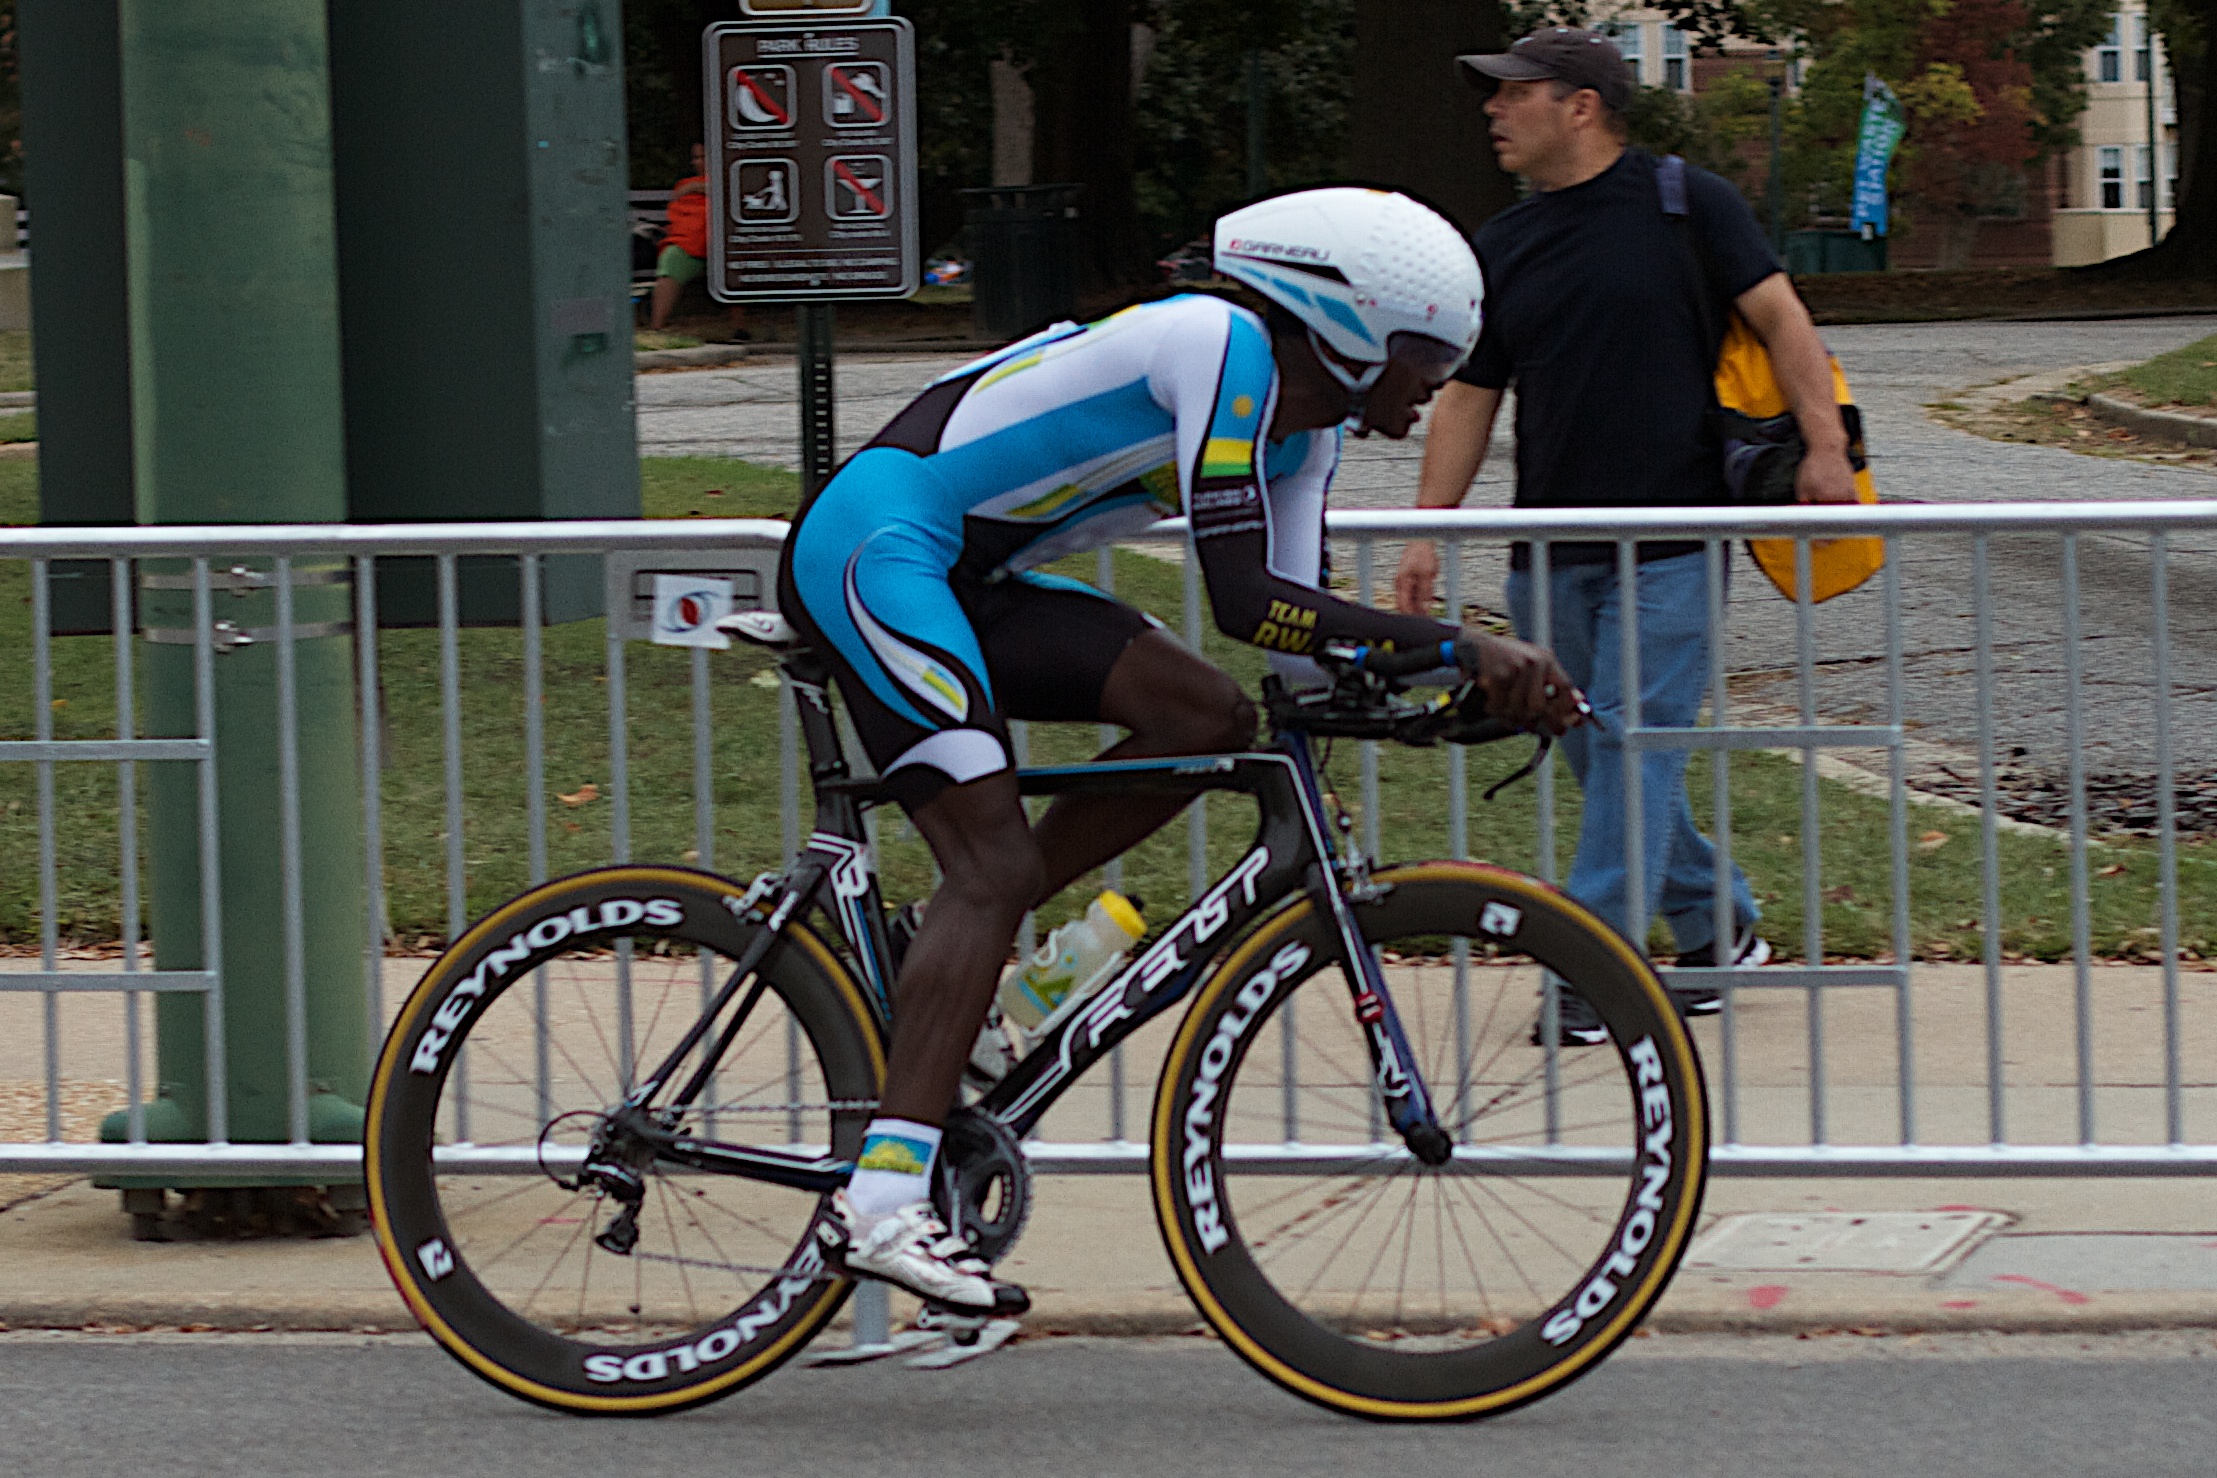
bicycle, recreation, vehicle, sports equipment, mountain bike, cycling, race, sports, racing, vcubrb, theworldsatvcu, road cycling, outdoor recreation, cycle sport, cyclo cross bicycle, cyclo cross, bicycle racing, road bicycle, endurance sports, racing bicycle, road bicycle racing, duathlon, keirin